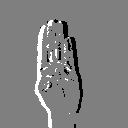
ASL letter: b